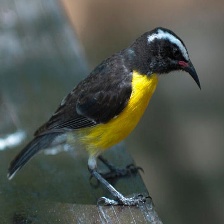
Species: BANANAQUIT
Scientific name: COEREBA FLAVEOLA